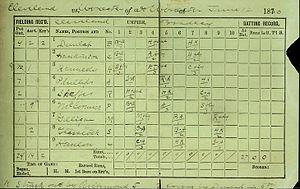
John Lee Richmond est un joueur américain de baseball ayant joué dans les Ligues majeures durant six saisons de 1879 à 1886. Le lanceur gaucher, qui joua aussi comme voltigeur, a réussi le premier match parfait de l'histoire du baseball le 12 juin 1880.